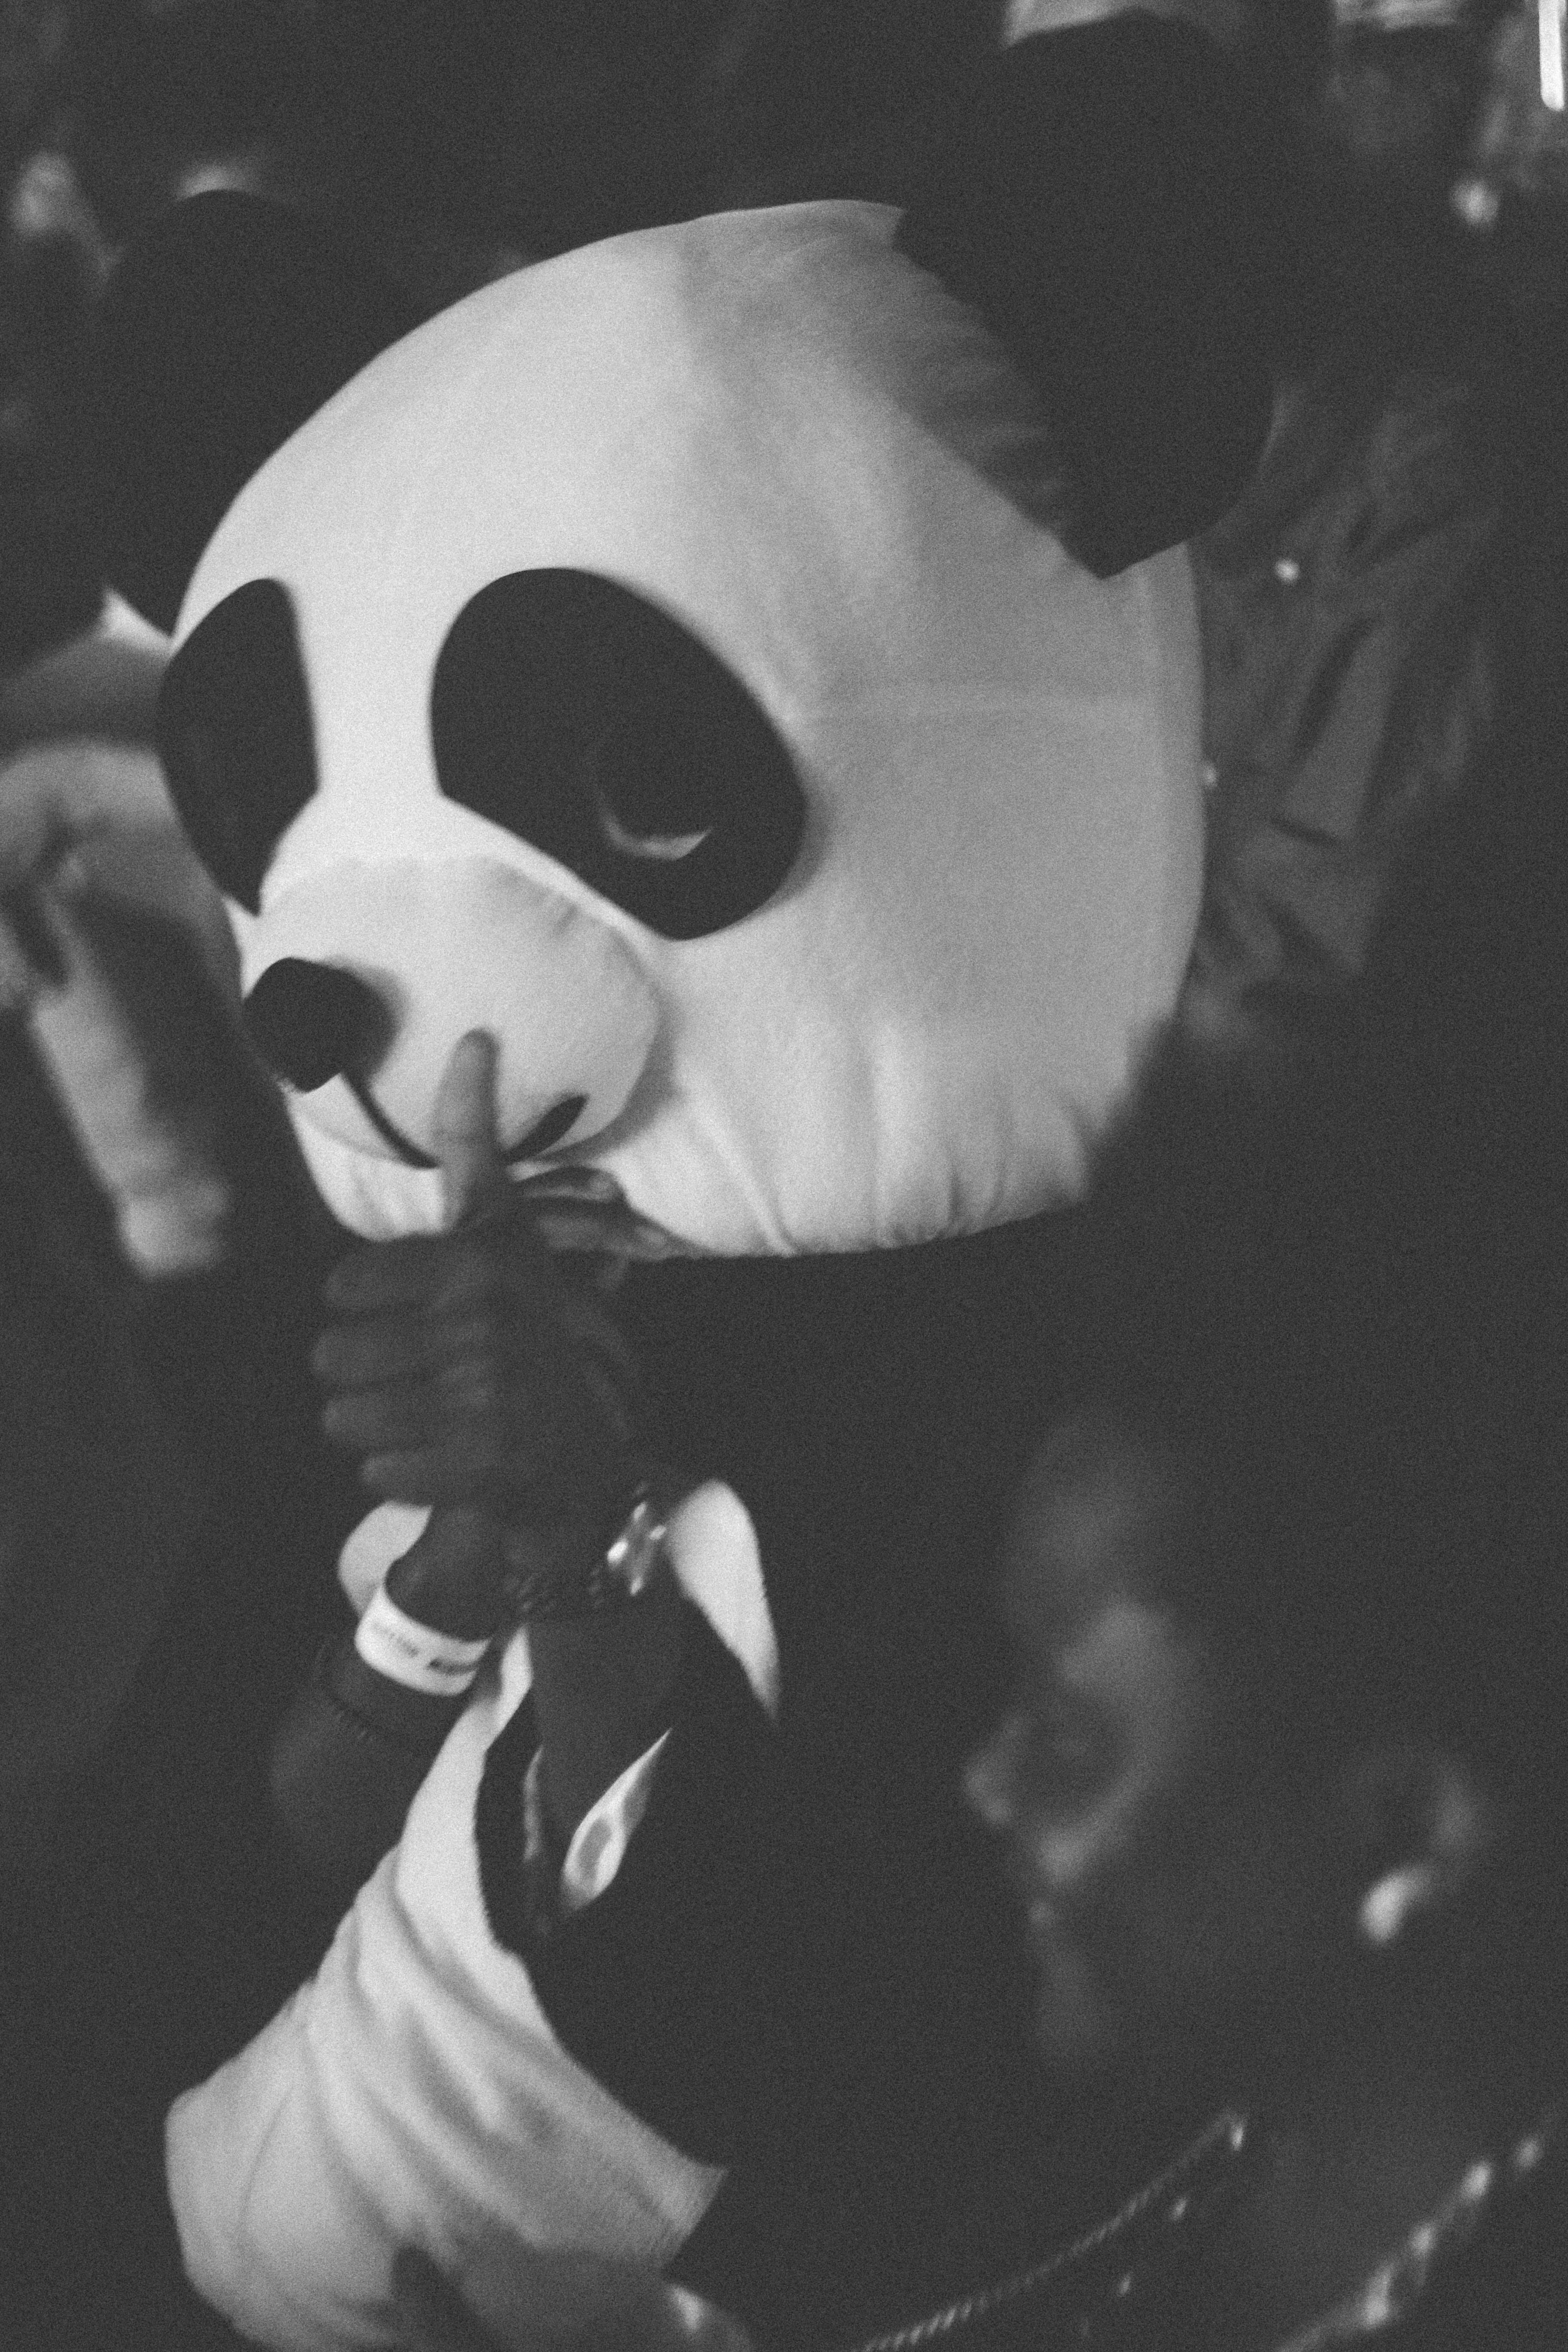
black and white, white, black, monochrome, skull, illustration, head, image, monochrome photography, album cover